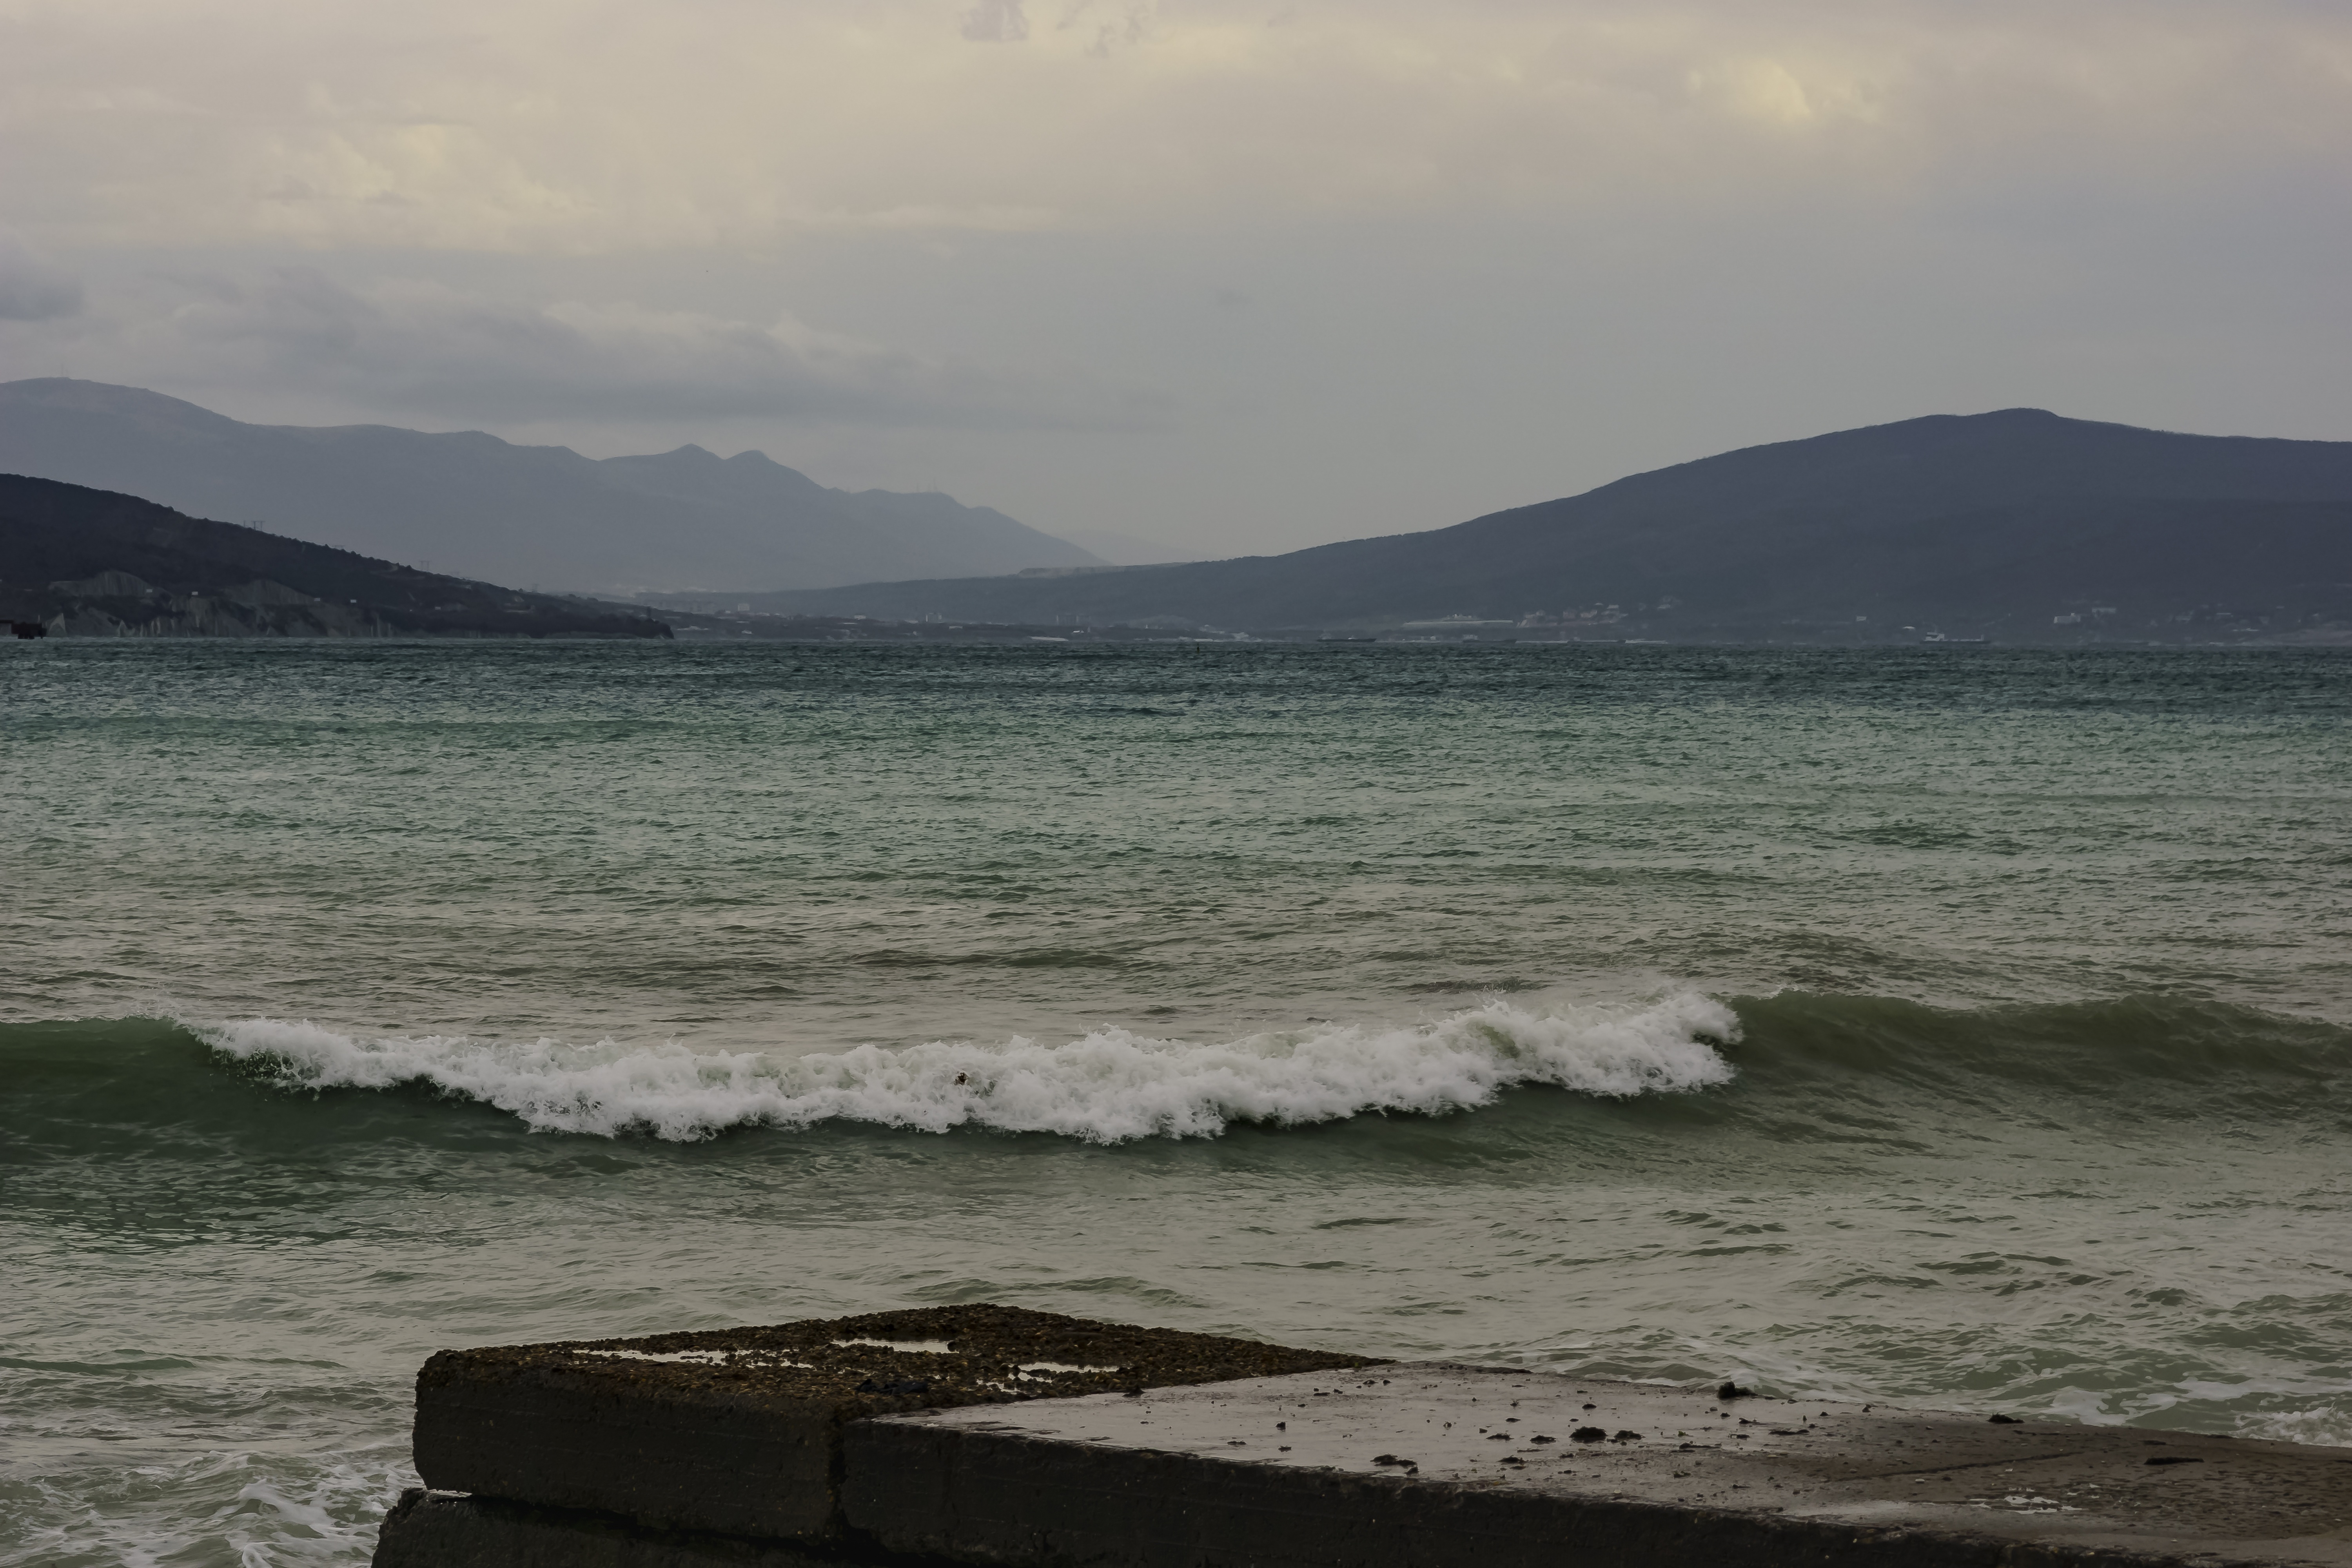
beach, sea, coast, ocean, horizon, cloud, shore, wave, lake, wind, foam, surf, spray, bay, tourism, trip, body of water, stones, loch, handsomely, black sea, atmospheric phenomenon, wind wave